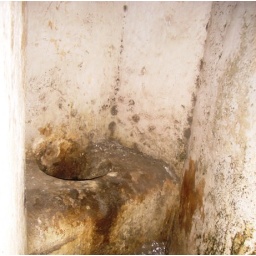
an old style toilet at the top of the pirate wall in campeche used while on the lookout for approaching pirates